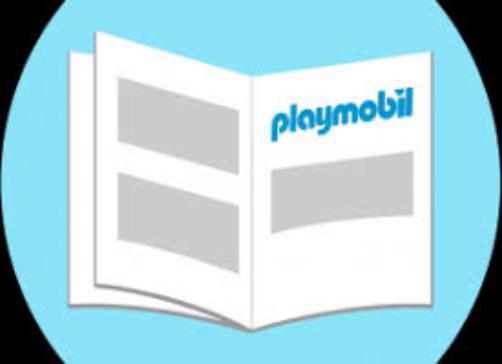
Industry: Leisure